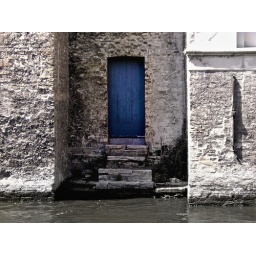
The blue door in the middle of a canal in Bruges